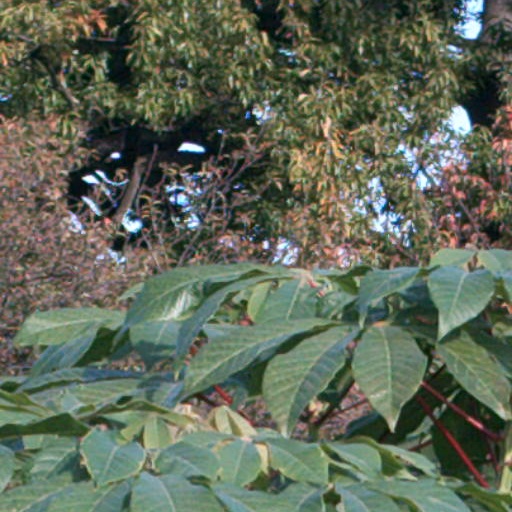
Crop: cassava